Elvis Presley

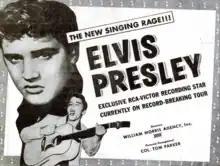
"Billboard" magazine advertisement, March 10, 1956

In August 1953, Presley checked into Memphis Recording Service, the company run by Sam Phillips before he started Sun Records. He aimed to pay for studio time to record a two-sided acetate disc: "My Happiness" and "That's When Your Heartaches Begin". He later claimed that he intended the record as a birthday gift for his mother, or that he was merely interested in what he "sounded like". Biographer Peter Guralnick argued that Presley chose Sun in the hope of being discovered. In January 1954, Presley cut a second acetate at Sun—"I'll Never Stand in Your Way" and "It Wouldn't Be the Same Without You"—but again nothing came of it. Not long after, he failed an audition for a local vocal quartet, the Songfellows, and another for the band of Eddie Bond.